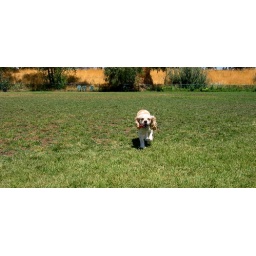
Daisy seems happy when she figures out where I'm standing at the dog park in Davis